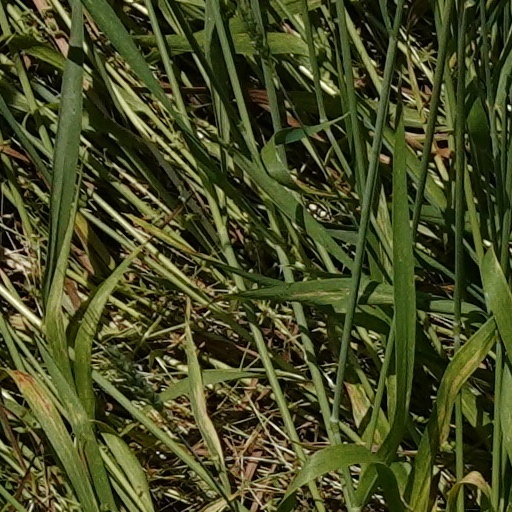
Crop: wheat